Israel–United States relations

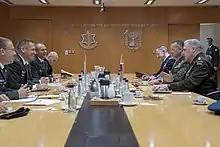
Israeli (left) and American (right) generals meet in Tel Aviv in 2019

On April 2, 2014, U.S. ambassador to the UN Samantha Power reaffirmed the administration's stand that the U.S. opposes all unilateral Palestinian moves to statehood.